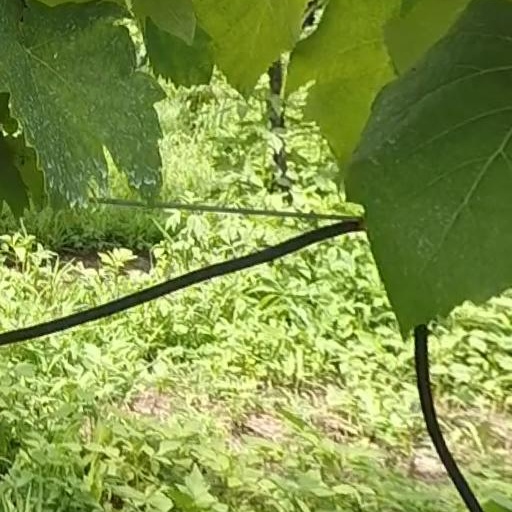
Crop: grape